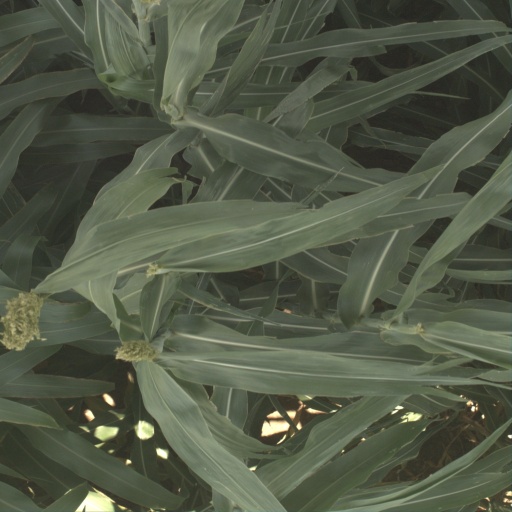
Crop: sorghum